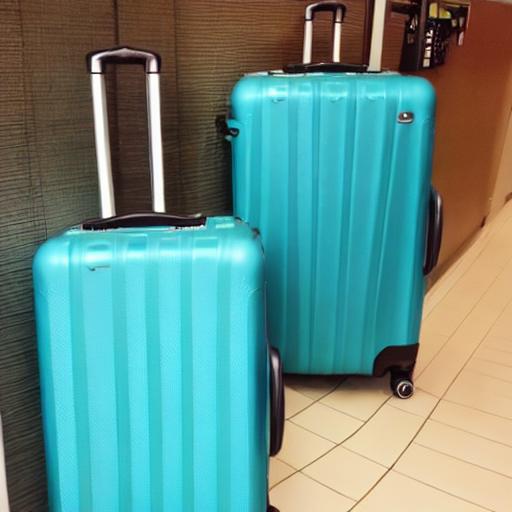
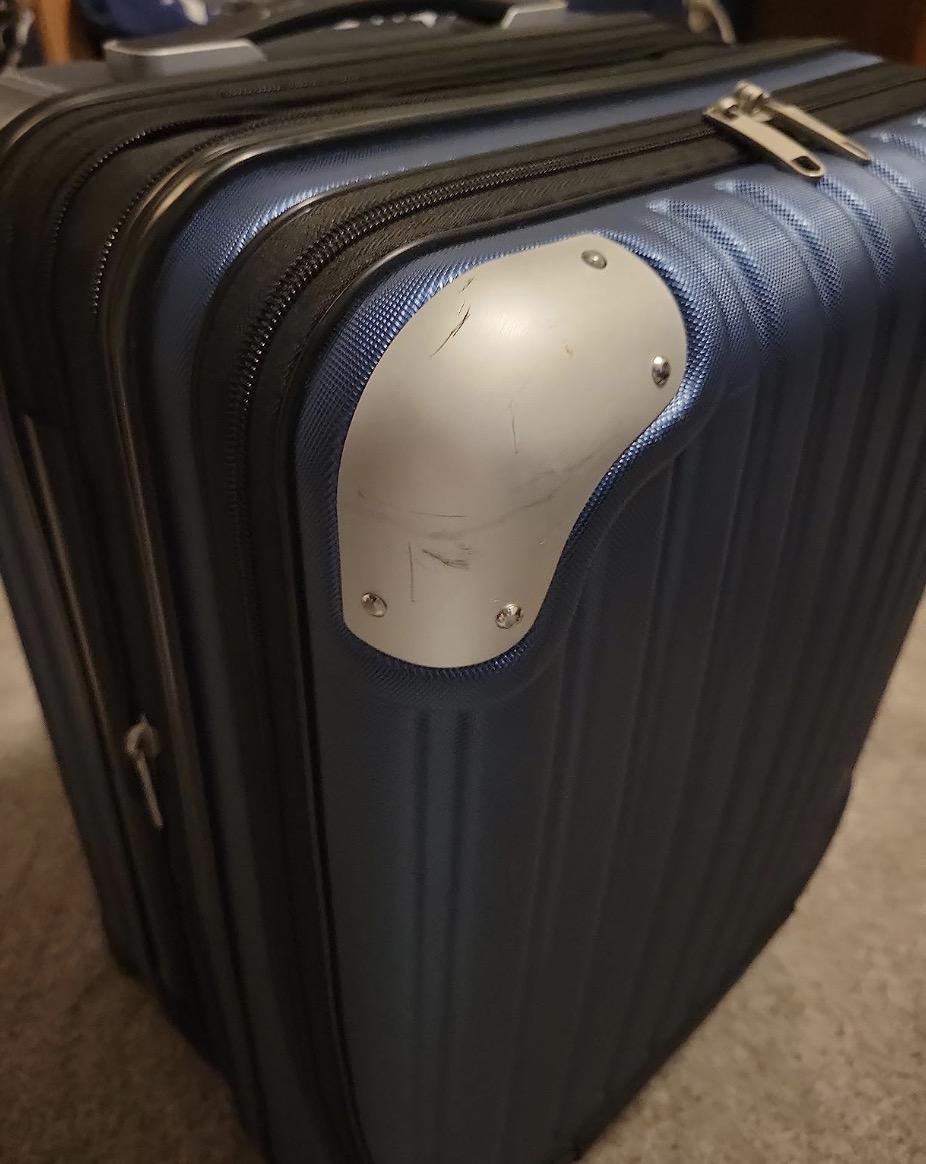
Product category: items_tea
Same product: no